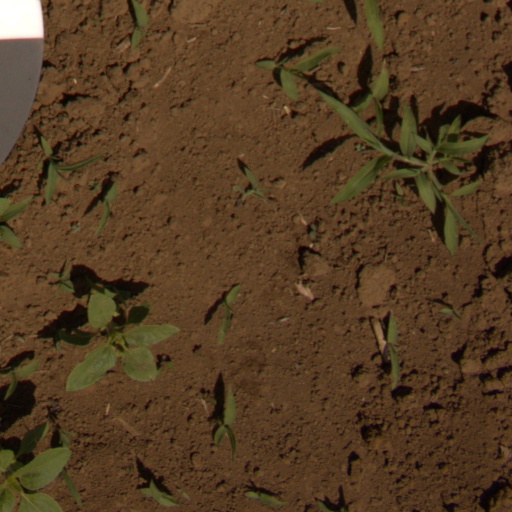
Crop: Jerusalem artichoke